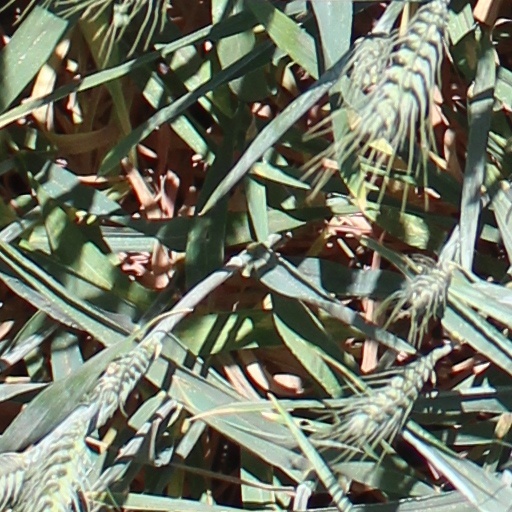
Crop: wheat